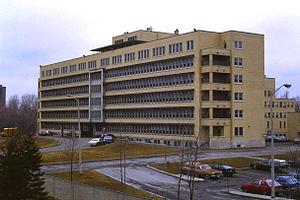
Édifice original de l'hôpital Montfort en 1982.
L’Hôpital Montfort est l'hôpital universitaire francophone de l'Ontario, offrant des soins exemplaires centrés sur la personne. Montfort dessert, dans les deux langues officielles, plus de 1,2 million de personnes dans la région de l’Est ontarien. Montfort a reçu un agrément avec mention d'honneur décerné par Agrément Canada en 2014 et en 2018, et il s’est mérité la désignation d’organisme vedette en pratiques exemplaires, décernée par l’Association des infirmières et infirmiers autorisés de l’Ontario.